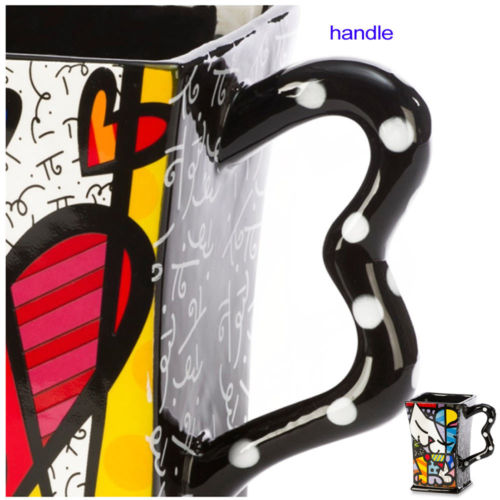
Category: mug